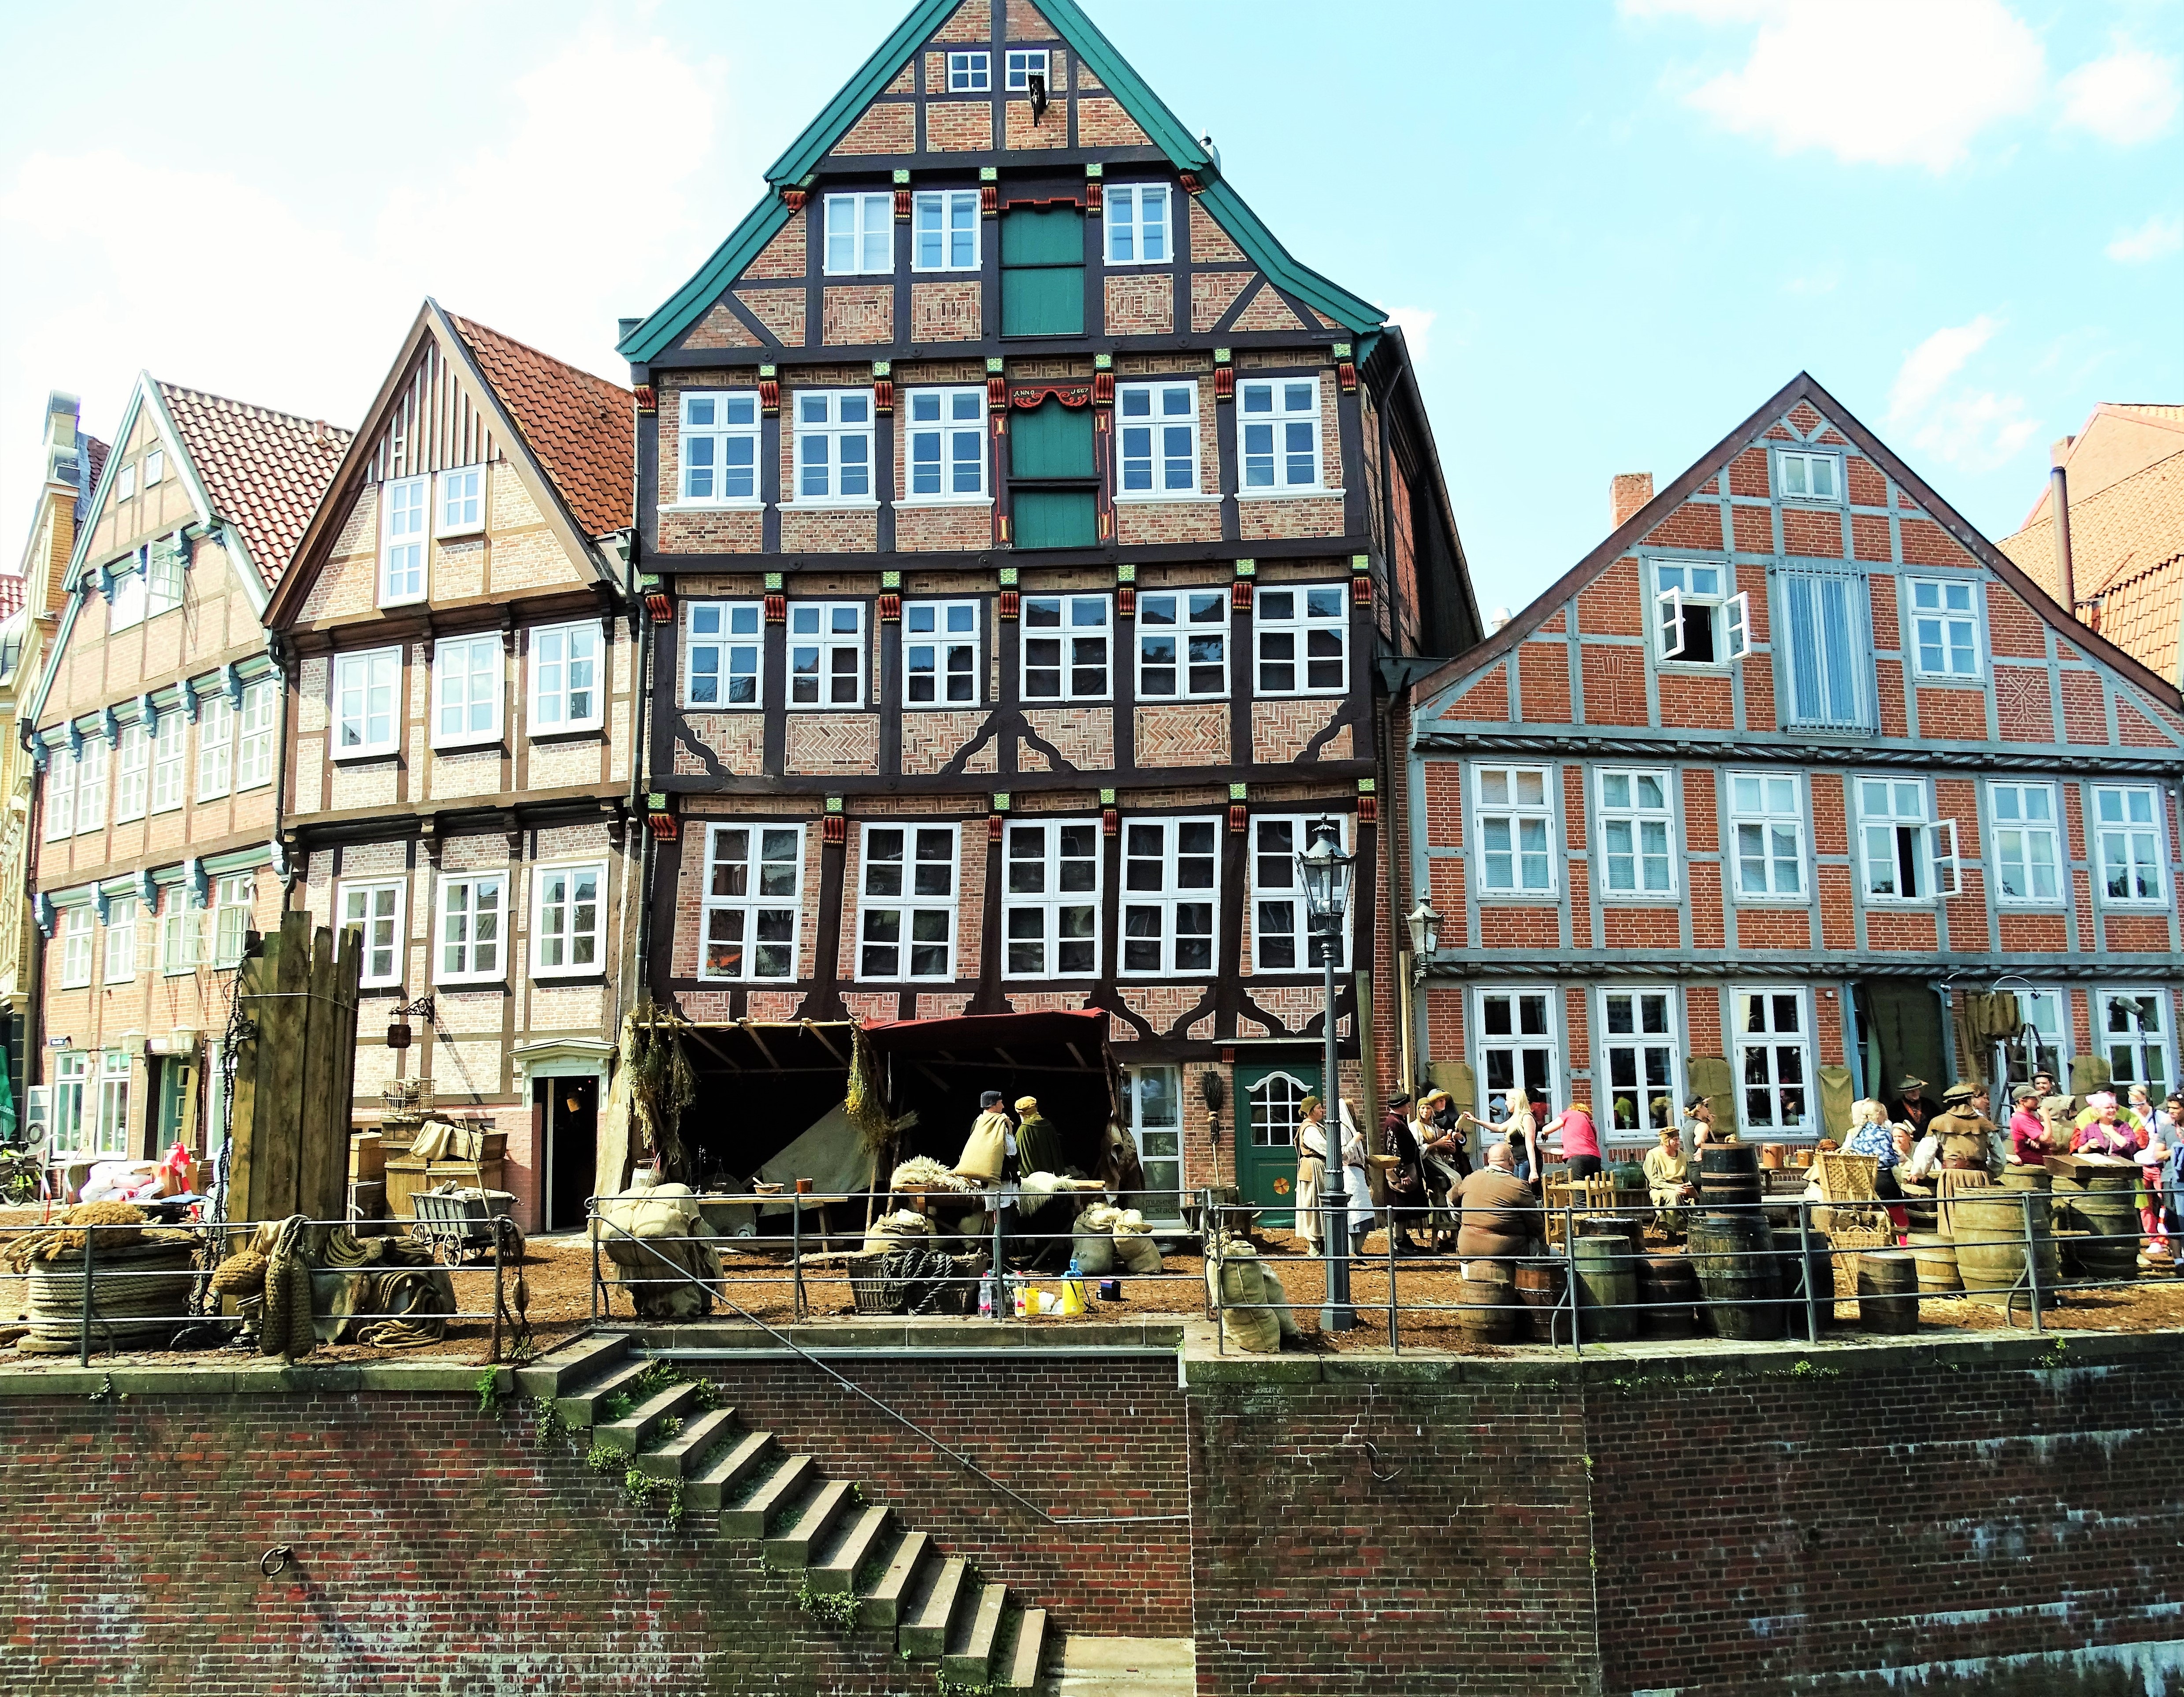
house, town, home, canal, cityscape, landmark, facade, tourism, waterway, estate, middle ages, condominium, neighbourhood, stade, movie scene, residential area